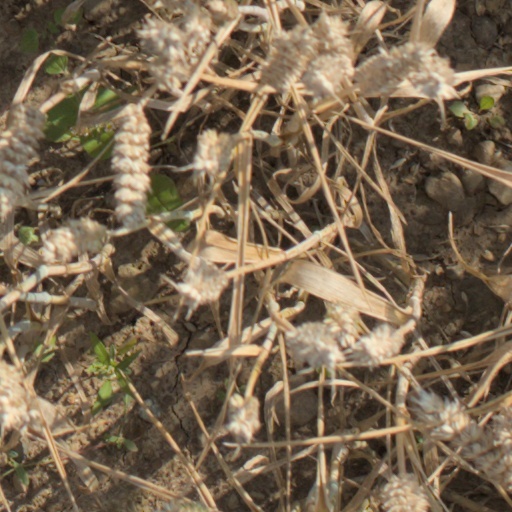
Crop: wheat